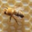
Label: bee